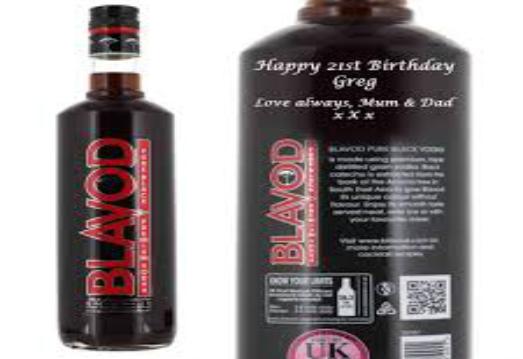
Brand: Blavod
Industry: Food